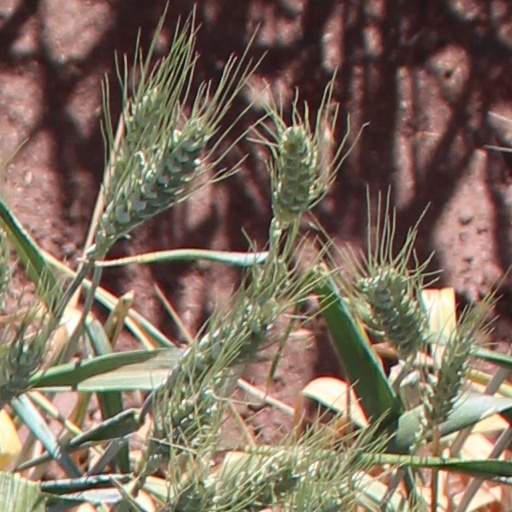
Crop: wheat